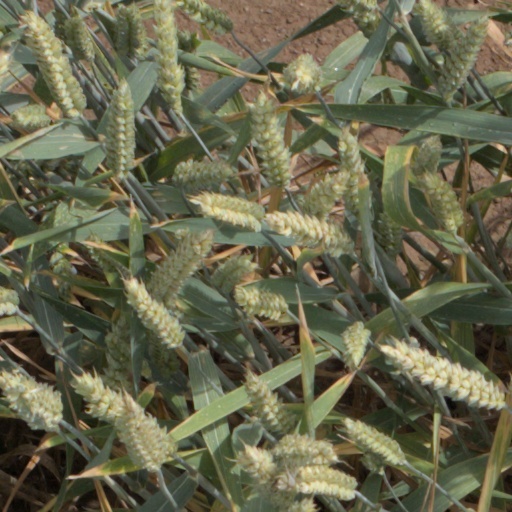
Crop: wheat